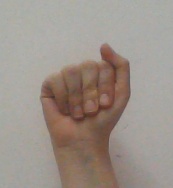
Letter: saad